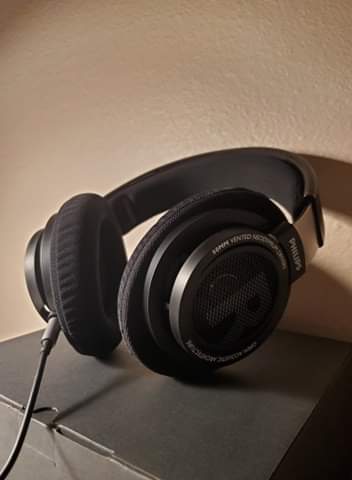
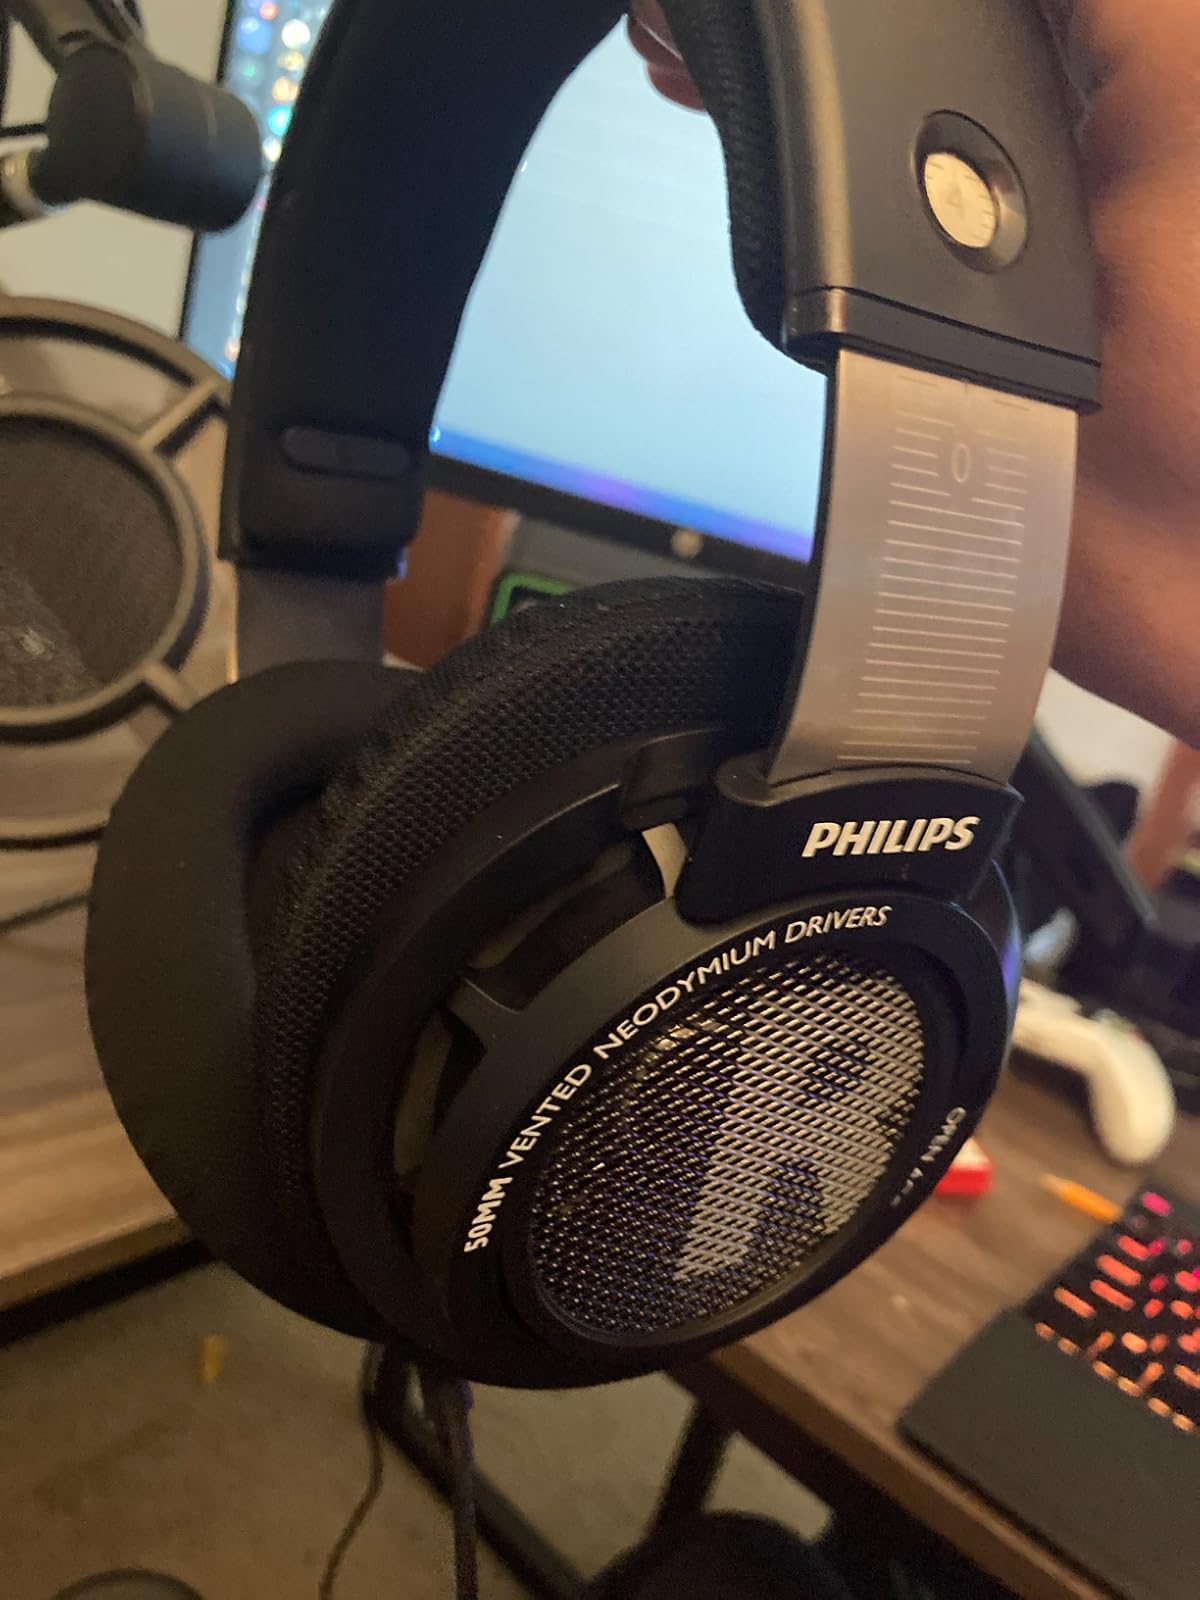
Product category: headphones
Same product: yes